Gagodar

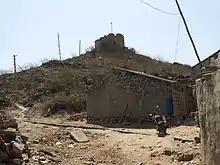
Gagodar's Ancient Fort

Gagodar is a village in Gujarat, India. It is located in the Rapar block of Kachchh district, and is administered by a panchayat.